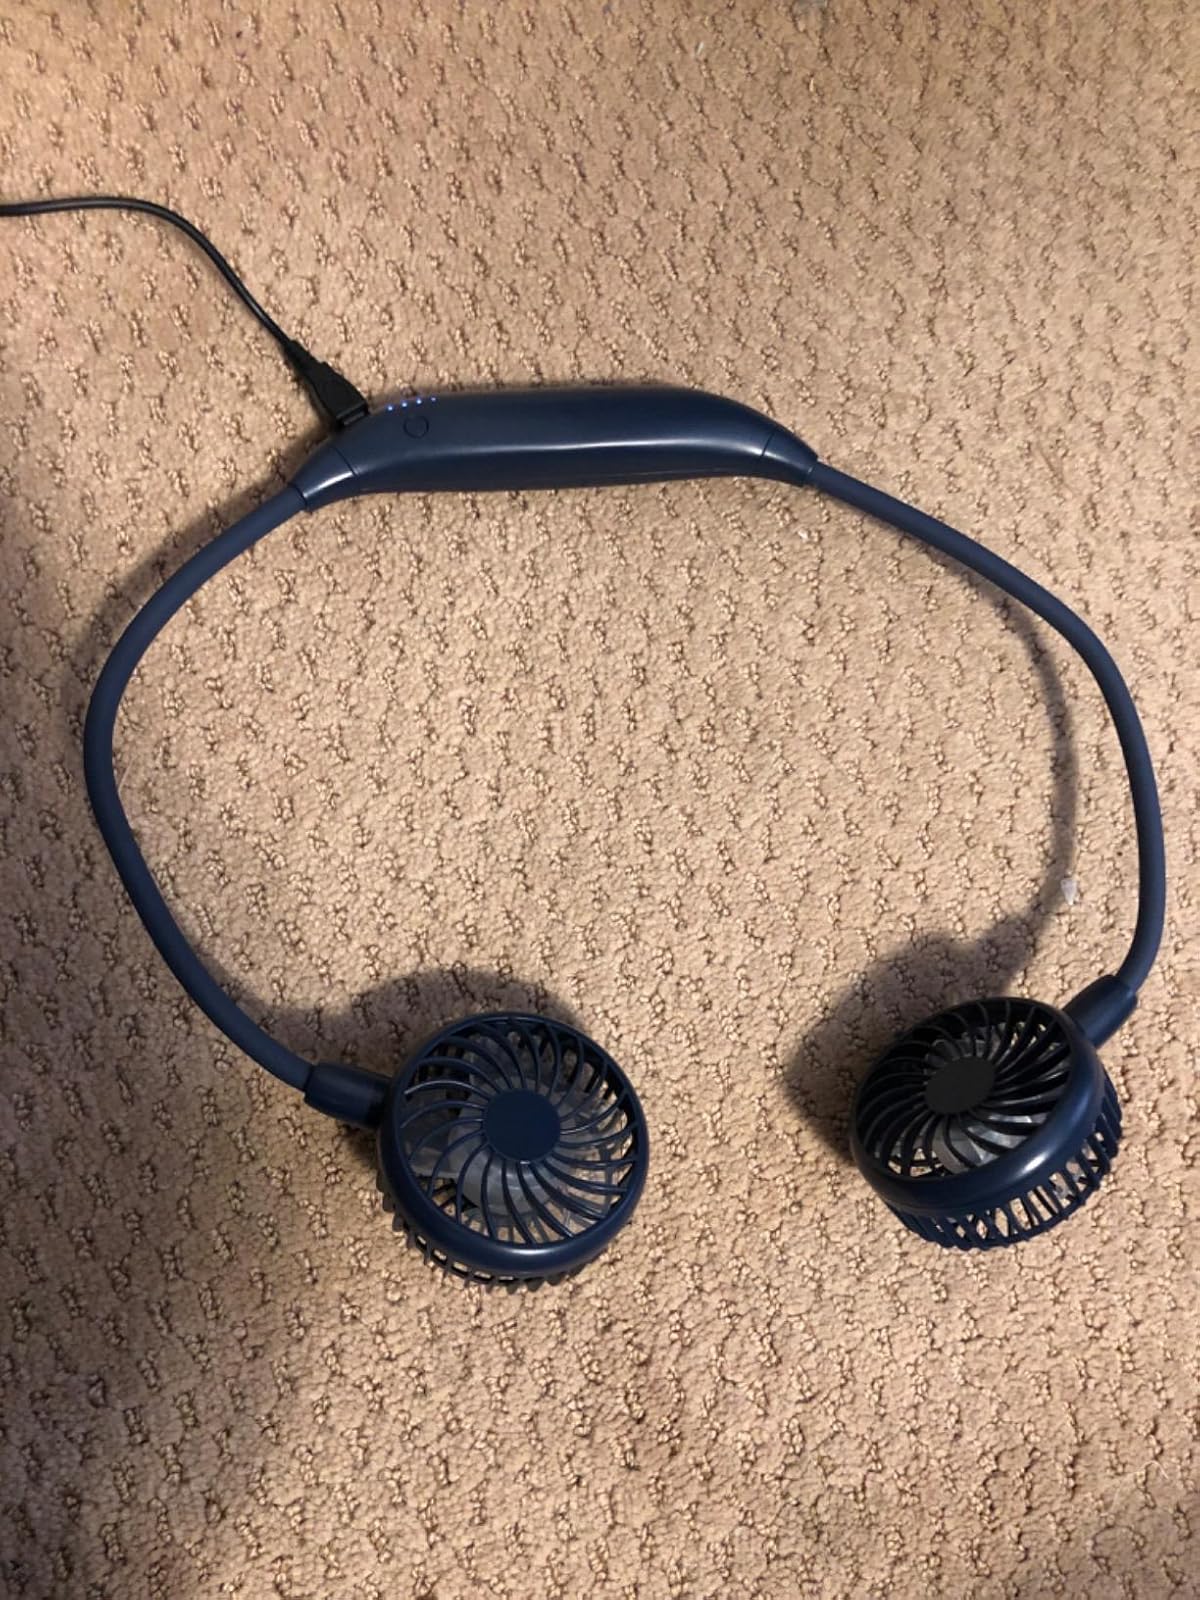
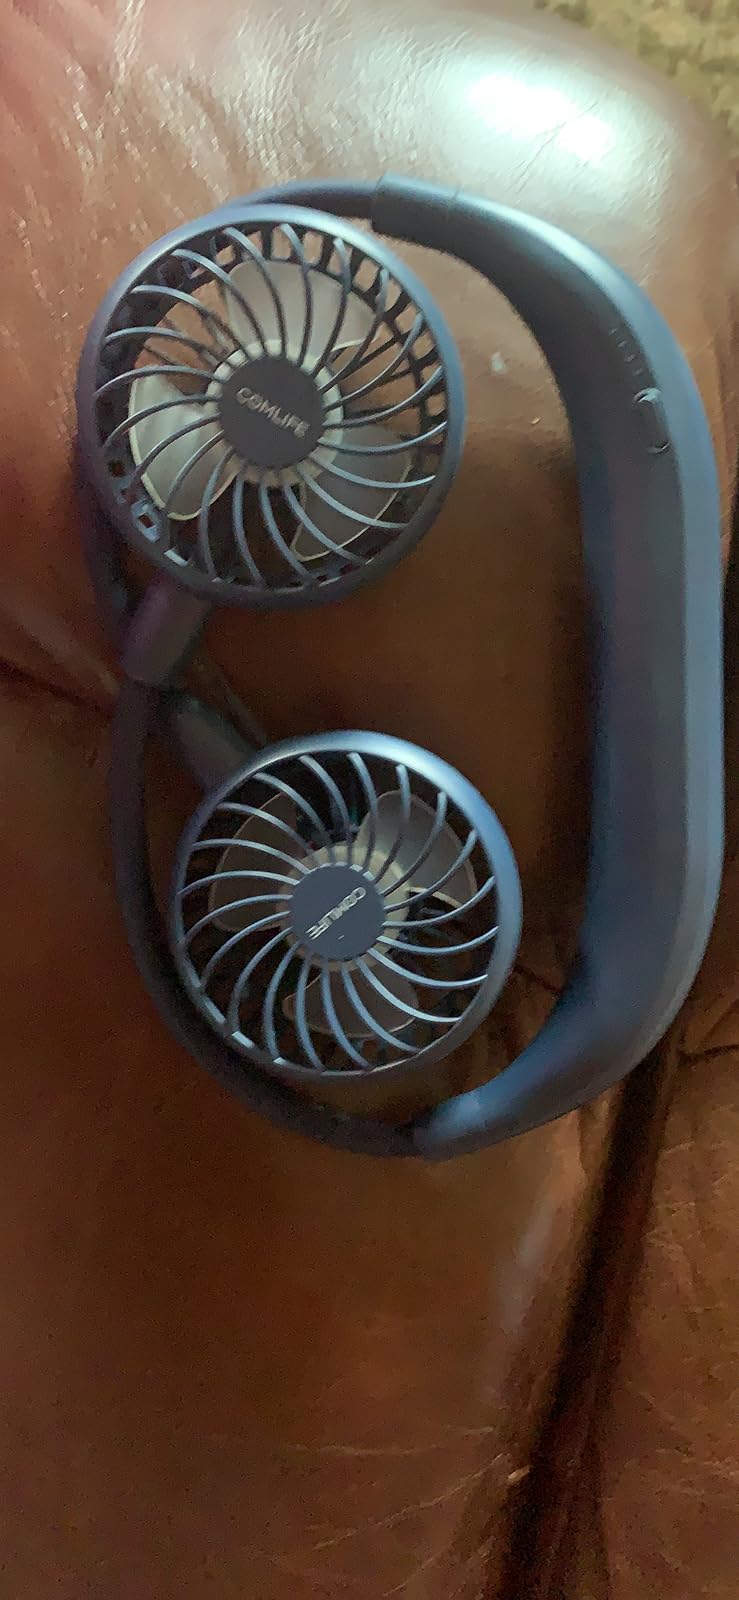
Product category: fan
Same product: yes